Menidi, Aetolia-Acarnania

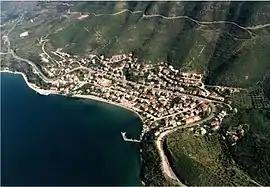

Menidi (Greek: Μενίδι) is a former municipality in Aetolia-Acarnania, West Greece, Greece. Since the 2011 local government reform it is part of the municipality Amfilochia, of which it is a municipal unit. The municipal unit has an area of 107.730 km. It is located by the Ambracian Gulf. Its economy is based on tourism and agriculture. It was built in the 1950s under an official government plan to house victims of the Greek Civil War and other families who did not own houses. Today is a popular destination for Greek and foreign tourists.